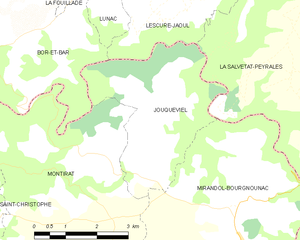
Carte des communes françaises Jouqueviel